Kenneth Kaye

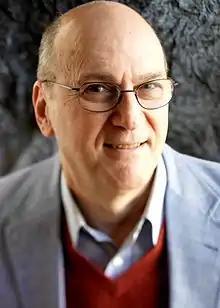
Kenneth Kaye

Kenneth Kaye (January 24, 1946 – May 26, 2021) was an American psychologist and writer whose research, books, and articles connect the fields of human development, family relationships and conflict resolution.